The Germans

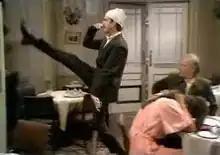
Basil Fawlty does the "funny walk", offending the German visitors

"The Germans" is the sixth episode of the first series of the British television sitcom "Fawlty Towers". Written by John Cleese and Connie Booth and directed by John Howard Davies, it was first broadcast on BBC2 on 24 October 1975.